Microbial electrolysis carbon capture

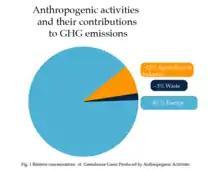
Net emissions of greenhouse gases of anthropogenic actions

Wastewater processing reflects a small percentage of greenhouse gas emissions. Currently, wastewater treatment consumes "3% of total electricity within the U.S." At least 12 trillion gallons of wastewater are treated in the United States alone per year, which contributes to 1.5% of global greenhouse gas emissions. Microbial electrolysis carbon capture (MECC) is a process that contributes to sustainable energy practice in both private and public sectors. MECC takes advantage of properties inherent to wastewater, such as organic content, to remove carbon dioxide and produce calcite precipitate and hydrogen gas.